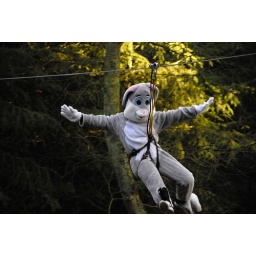
Ahhh, cute and cuddly. Think you must be a bit warm in that though after all the tree climbing